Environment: real
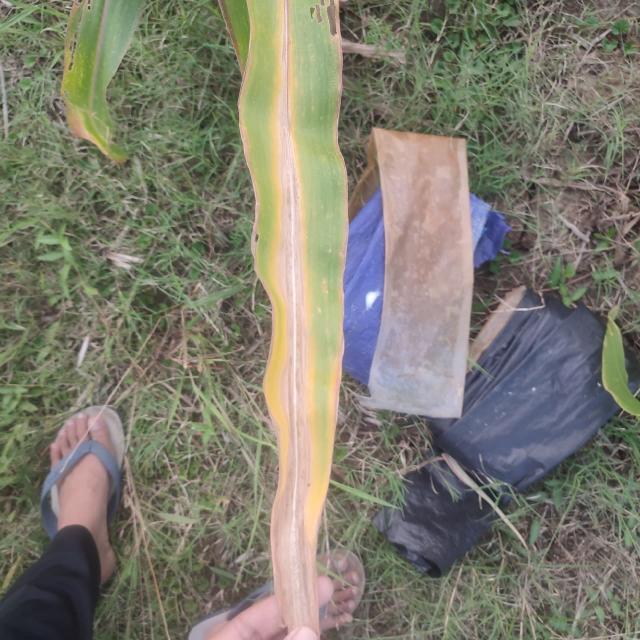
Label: nitrogen_deficiency